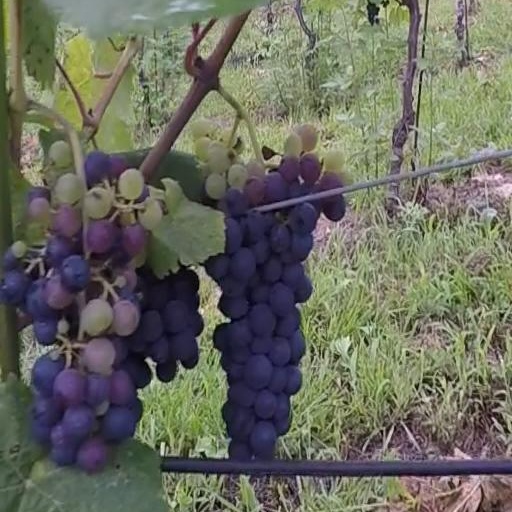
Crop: grape